Answer in natural language. Considering the relative positions, where is Window (highlighted by a green box) with respect to beautiful wall painting (highlighted by a blue box)? Choose between the following options: above or below
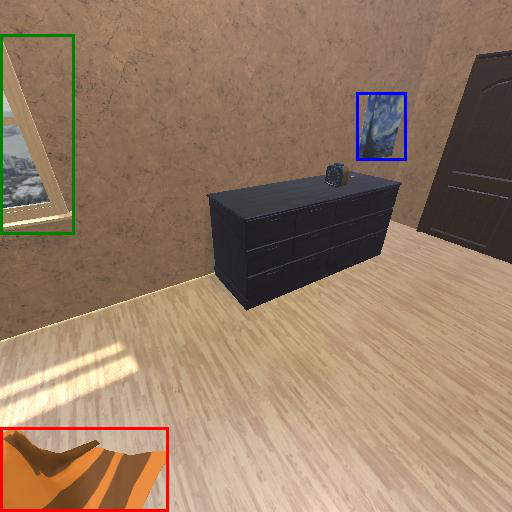
<answer>below</answer>